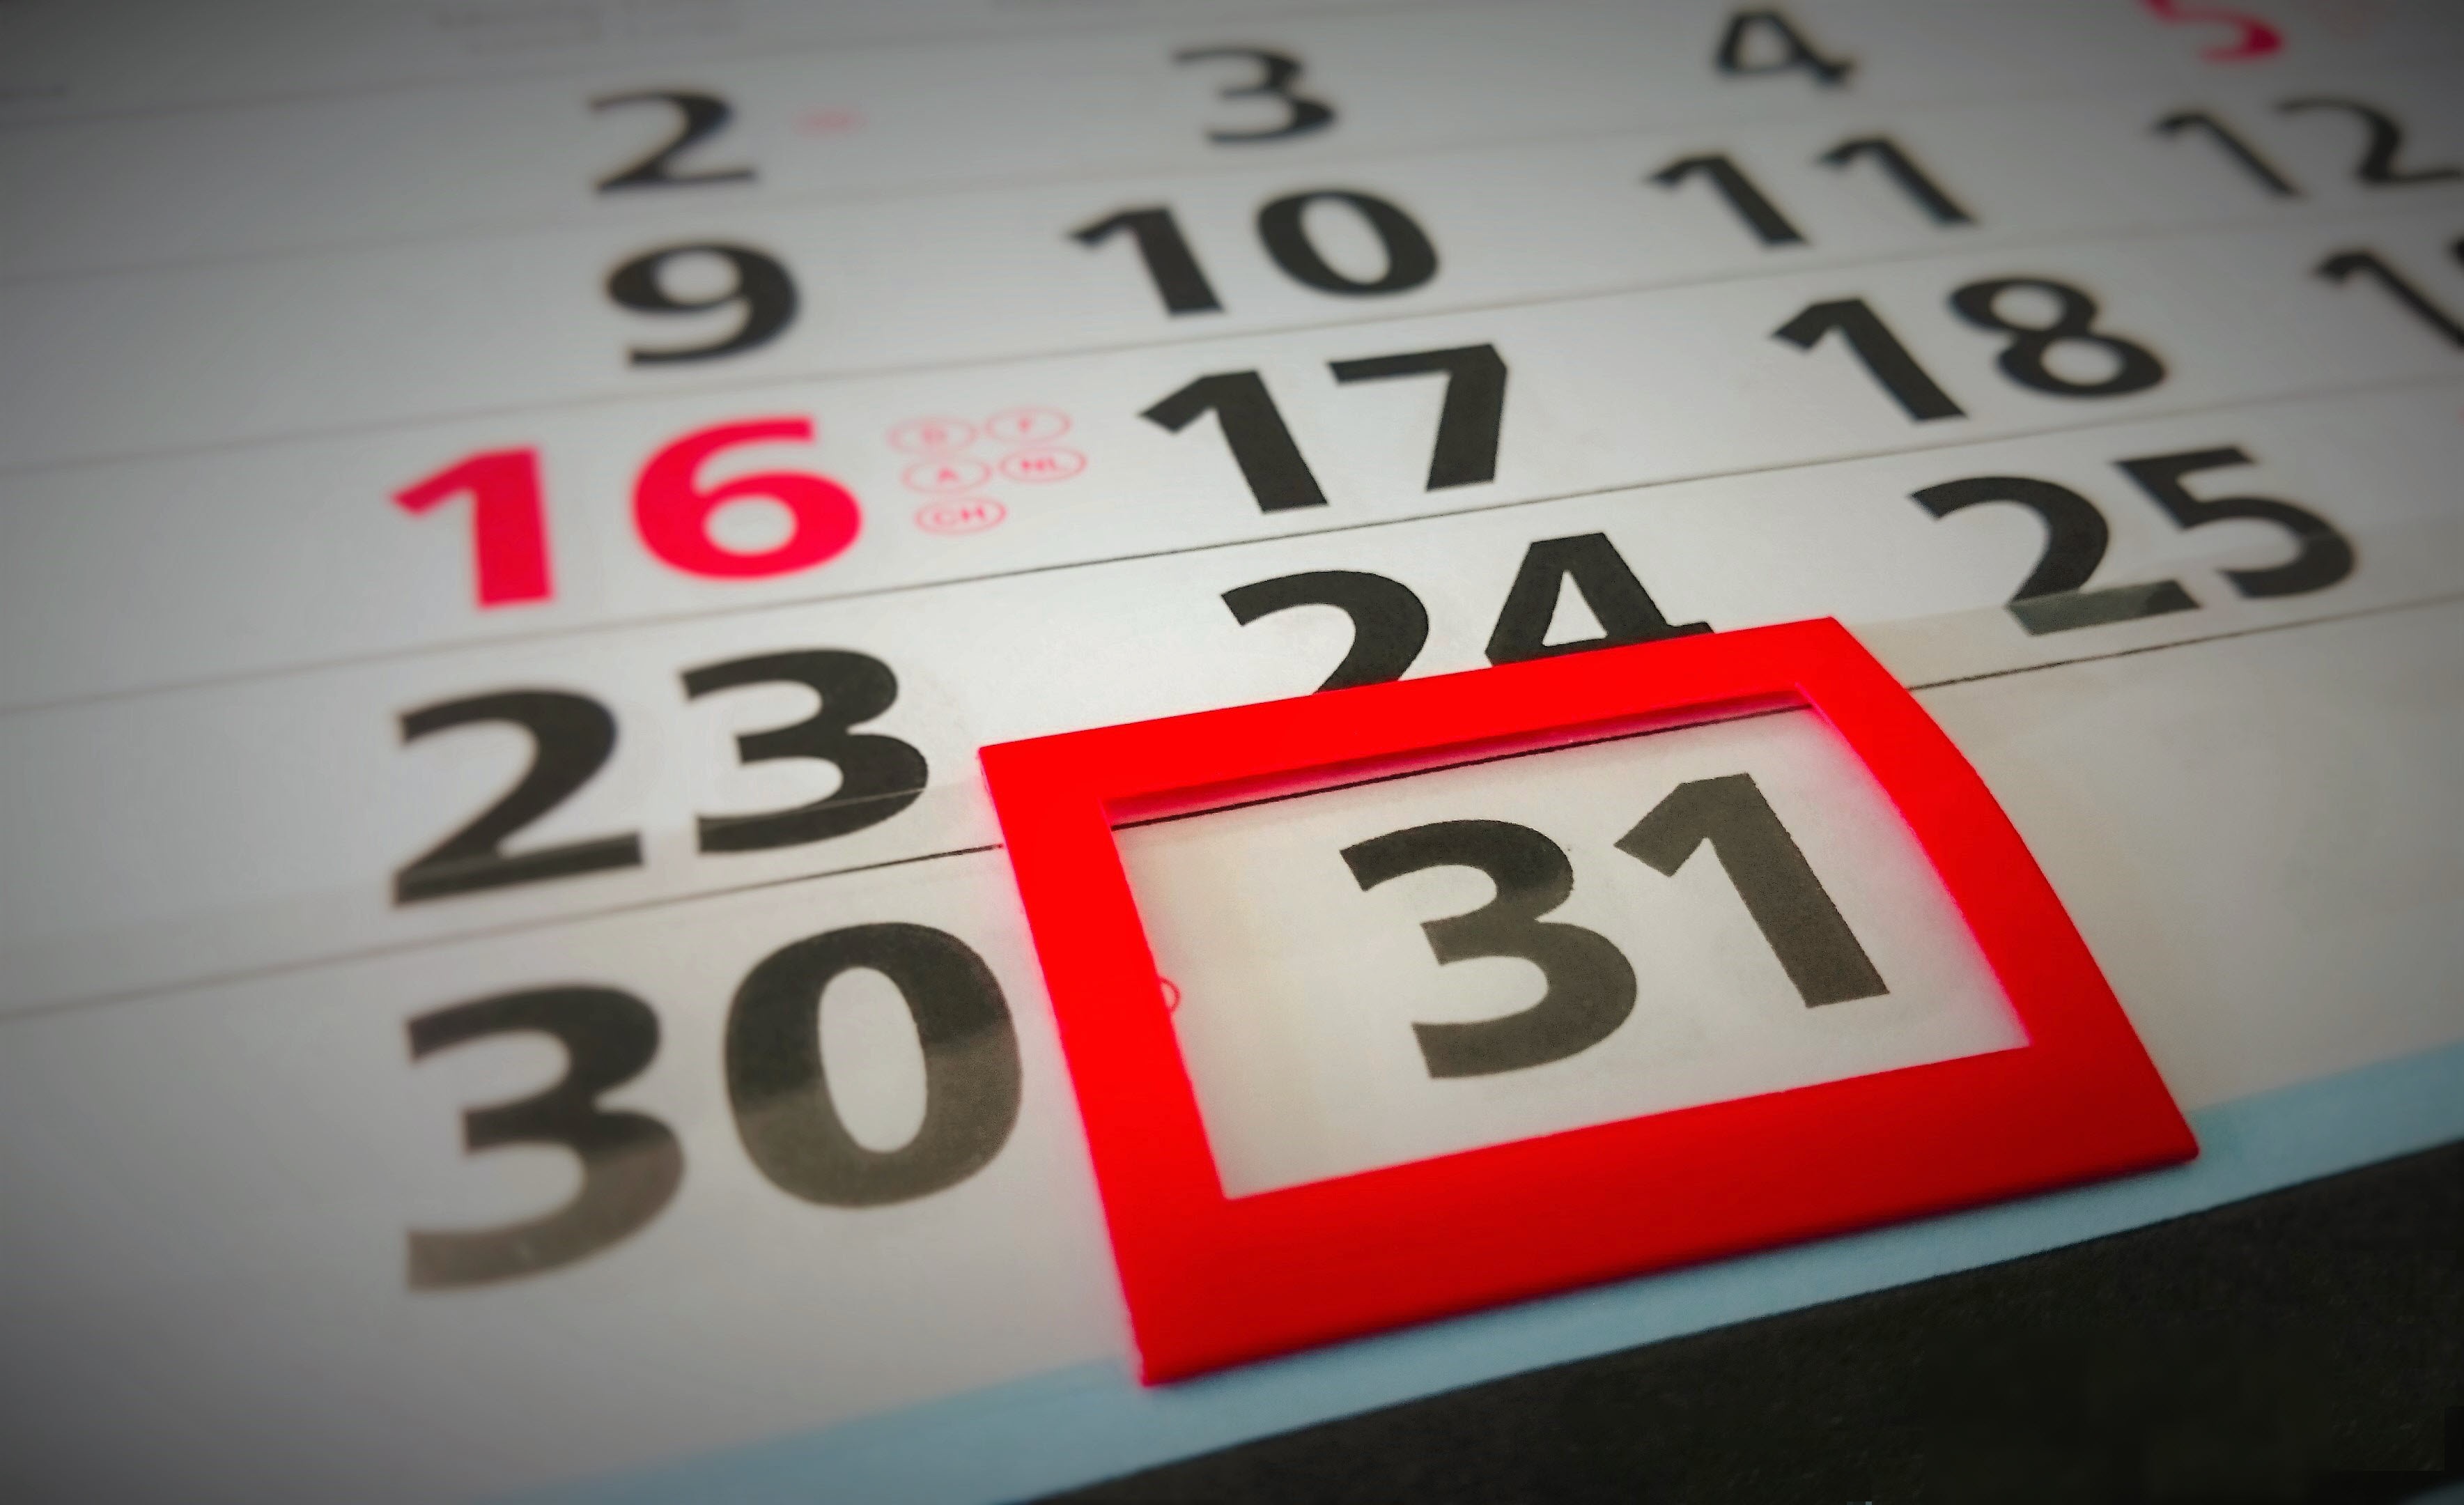
number, symbol, signage, brand, font, calendar, may, month, automotive exterior, vehicle registration plate